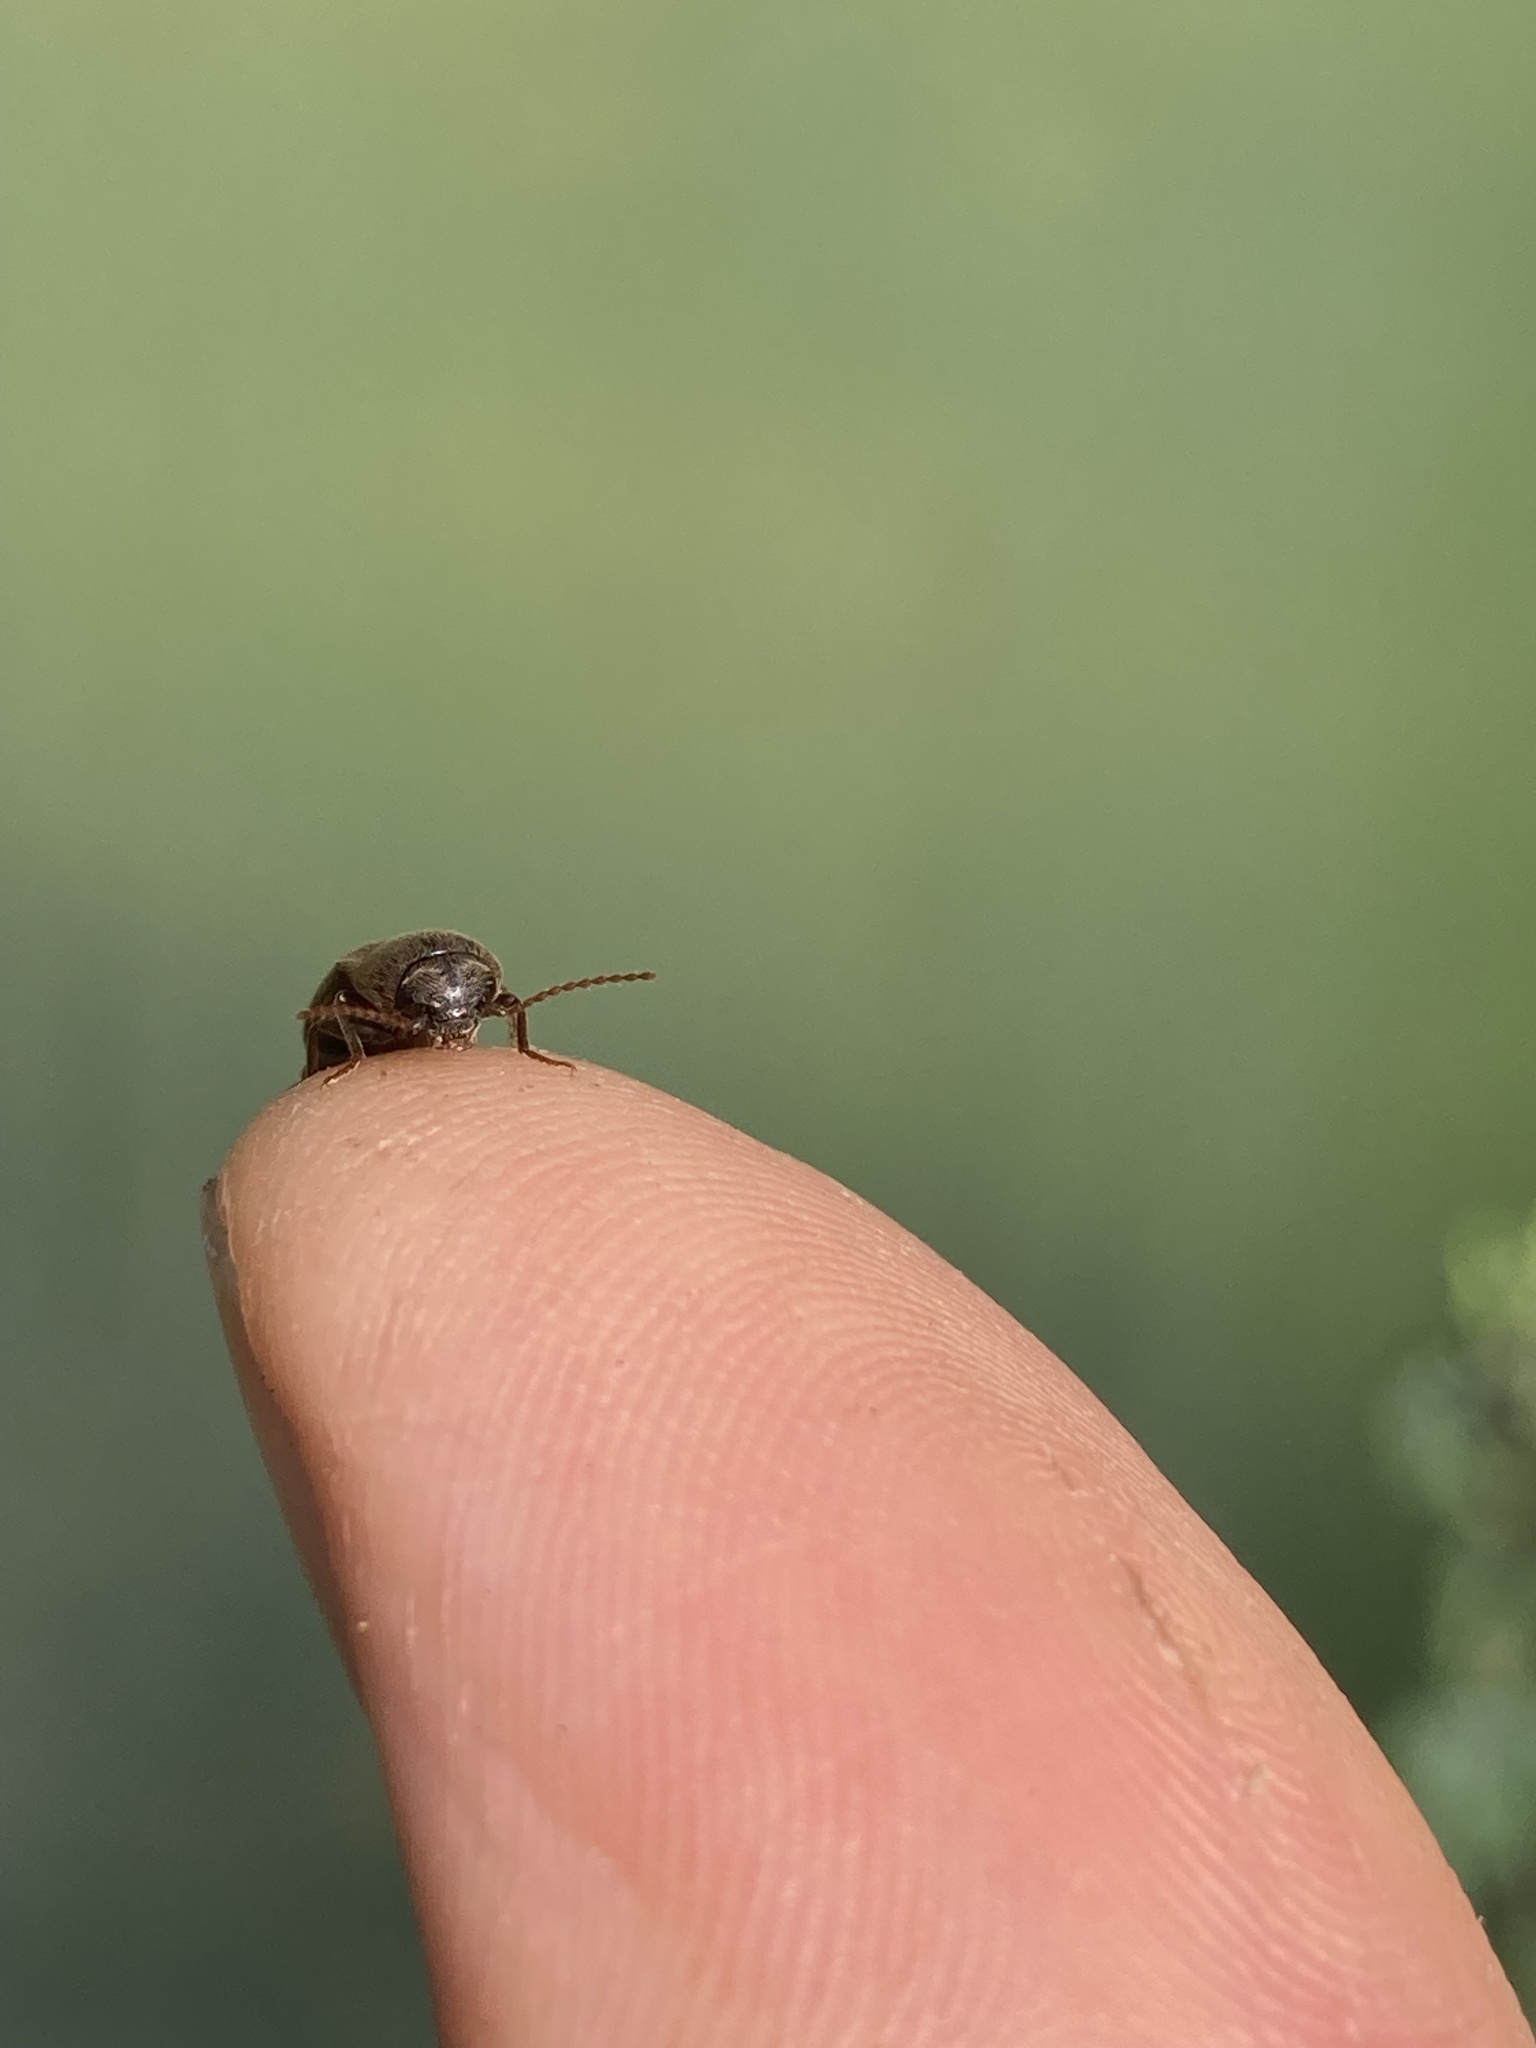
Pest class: clickbeetles_wireworms